Thomas Ahrens (rowing)

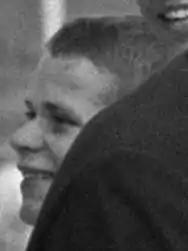

Thomas Ahrens (born 27 May 1948) is a retired German coxswain who was most successful in the eights. In this event he won a silver medal at the 1964 Summer Olympics, a world title in 1962, and two European titles in 1963 and 1964.